Railway network of Sicily

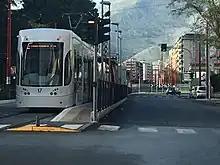
Bombardier Flexity Outlook, used for the tram network in Palermo, via Leonardo da Vinci

At the end of the 20th century, a project, called "P. & C.M. Service, for the design and construction of 3 tramway lines in Palermo," was studied to meet the mobility needs of the city of Palermo; commissioned by Italconsult S.p.A. and Groupe Scetauroute, it underwent a revision in 1998. Responsible for the revision and executive design was engineer Vinicio Brandani. The system included three lines: one from the Roccella industrial area to the Central Station, one from the Borgo Nuovo district to the Notarbartolo railway station, and one from the San Giovanni Apostolo district (former Cep) to the Notarbartolo station, passing through Sicilian Region Avenue to the Corso Calatafimi interchange. The project included numerous ancillary works such as three pedestrian overpasses along the Sicilian Region avenue between Einstein Square and Corso Calatafimi; roadway improvements; two rolling stock depots with adjoining workshops, in the Roccella industrial area and on Via Castellana; and the routes on protected lanes entirely separate from the roadways. The planned in-service trains: 17 bi-directional 250-seat trainsets (of which 62 seated), with 6 accesses on each side and equipped with information systems with screens and internal audio. Commercial speed was expected to be about 20 km/h. The overall development of the system of just over 15 km, with 40 stops (almost every 400 meters) had a total cost of about 192 million euros. It was planned to be completed within 5 years from the start of construction (October 2006) with the three lines completed approximately 44, 48, and 52 months from the start date. On 30 December 2005 the contract was awarded to a temporary association of companies consisting of the Turin-based "Sis" consortium, the Rome-based firms "Bombardier Transportation Italy" and "Mosco & Associati," Messina-based "Edil Scavi," Milan-based "Amec Spie Rail," and the Berlin-based, "Seib Ingenieur-Consult," Ingenieurbüro Wosnitza e Knappe" and "ETC Transport Consultants." The construction sites opened in October 2006 and began work in June 2007.